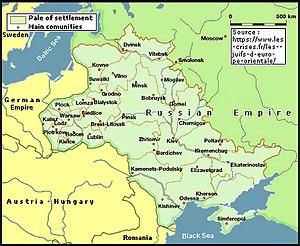
L’histoire des Juifs en Russie remonte aux premiers siècles avant l’ère commune et se poursuit jusqu’à ce jour dans les divers territoires historiques de cette aire culturelle : Scythie, Khazarie, Rous' de Kiev, Doros, Gazarie, Caucase, états de la Horde d'or, principautés ruthènes-russes et de Tmoutarakan, khanats de Crimée, de Hadjitarkhan ou de Kazan, Empire russe, Union soviétique et États issus de celle-ci.